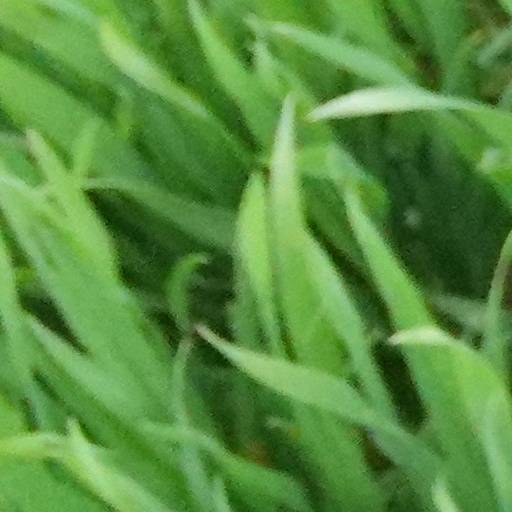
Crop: wheat